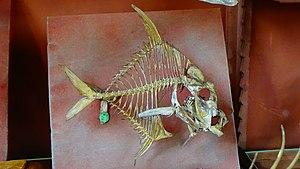
Zeus capensis - squelette mnhn Paris
La Dorée du Cap de Bonne-Espérance, également connue sous le nom de saint-pierre du Cap, est une espèce de poissons marins subtropicaux du genre Zeus, décrit en 1835 par Cuvier et Valenciennes.